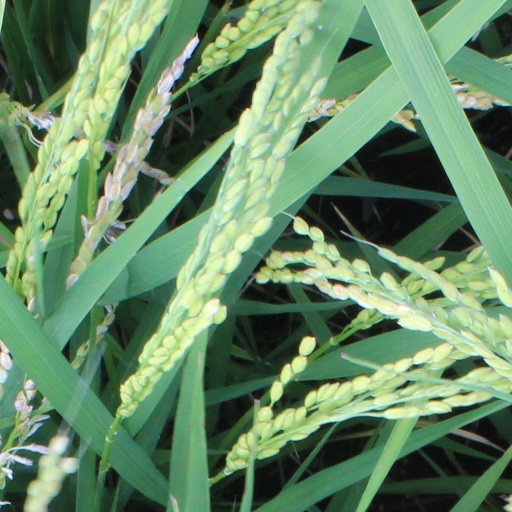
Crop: rice